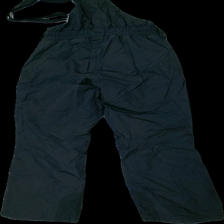
View: back
Type: Winter trousers
Category: Ladies
Brand: Mckinley (Intersport)
Colors: Black, Red
Material: 100% nylone
Pattern: Logo print
Cut: Regular
Size: S
Season: All
Damage location: bottom center
Price range: 50-100
Recommended usage: Reuse
Description: svarta termobyxor med loggor på